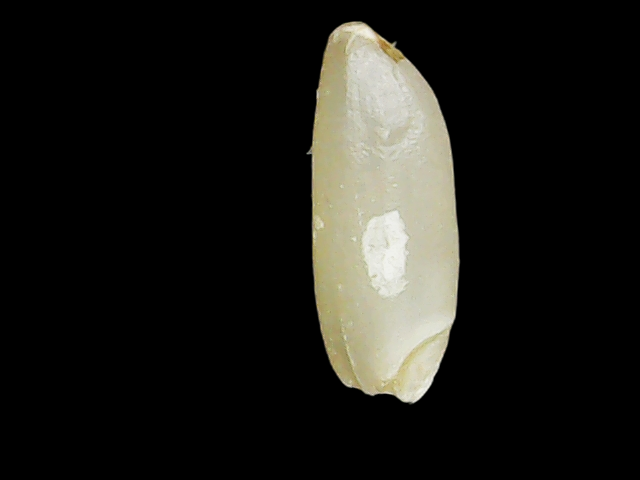
Rice variety: Binadhan12